Ermanno Stroiffi

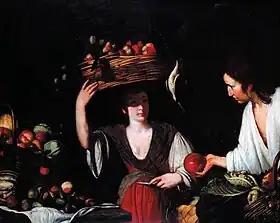
"Fruit vendor"

His style was close to that of his master Strozzi. He gradually developed away from Strozzi's example and created powerful compositions through the use of shade.